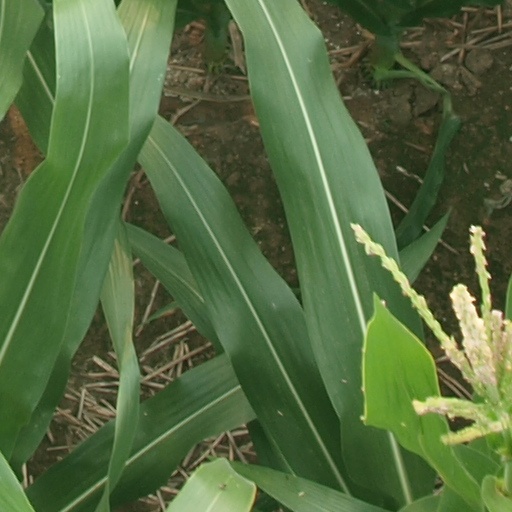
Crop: maize; corn